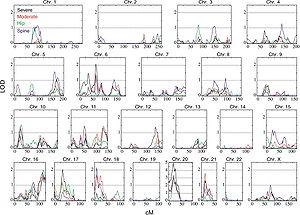
Exemple d'une scan de génome pour les Locus de caractères quantitatifs (Quantitative Trait Loci ou QTL). Cette étude a été réalisée sur des patients atteints d'ostéoporose à partir de 1100 marqueurs microsatellites, avec comme principale conclusion qu'il existe un important QTL sur le chromosome 20